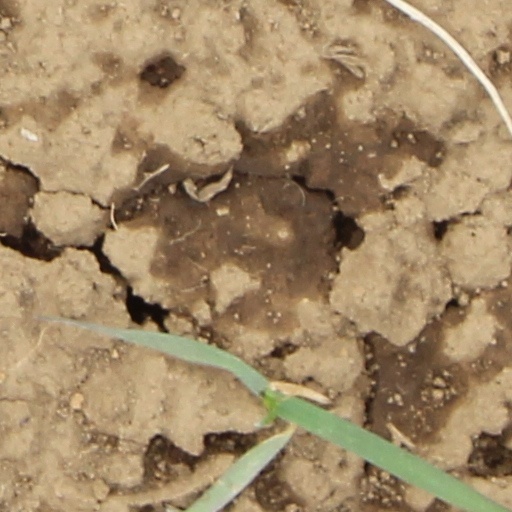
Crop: wheat